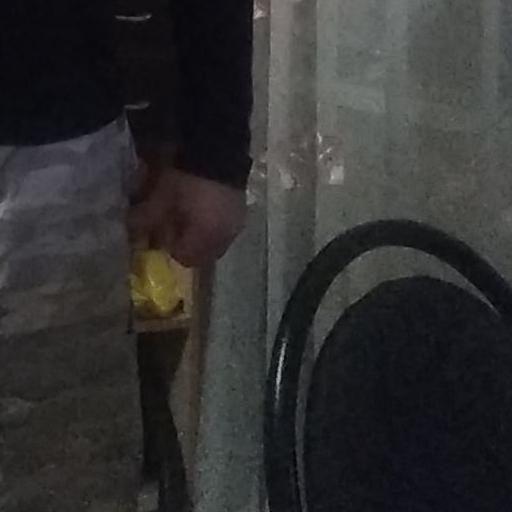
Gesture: no_gesture